The Athenaeum (South Africa)

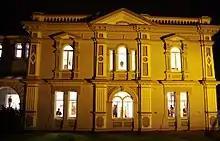
The facade of The Athenaeum

The Athenaeum (an institution for the promotion of literary or scientific learning) building is at the heart of a burgeoning creative industry in Port Elizabeth. It is situated at the corner of Castle Hill and Belmont Terrace in Nelson Mandela Bay. The building aims to cultivate, develop and promote the culture, heritage and arts of the Eastern Cape. It was opened on 26 July 1896 and was designed by George William Smith. It was declared a national monument in 1980 and is listed as one of the provincial heritage sites of Port Elizabeth.